Knights of Liberty (vigilante group)

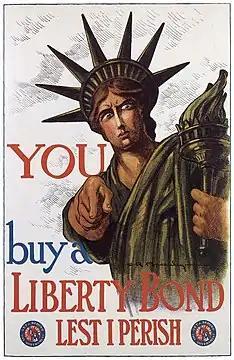
1917 poster for Liberty Bonds

The Knights of Liberty (sometimes Liberty Knights, Loyalty Knights, or Knights of Loyalty) was an American volunteer nationalist secret society and vigilance committee active circa 1917–1918, claiming responsibility for violence against perceived disloyalty during World War I. They are known for the 1917 Tulsa Outrage in Oklahoma, the 1918 lynching of Olli Kinkkonen in Minnesota, and a spree of 1918 tarring and feathering events in Wisconsin and California.